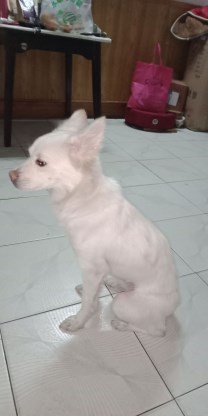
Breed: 253-n000107-Japanese_Spitzes